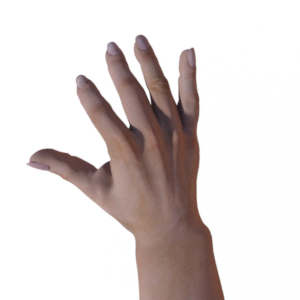
Label: paper